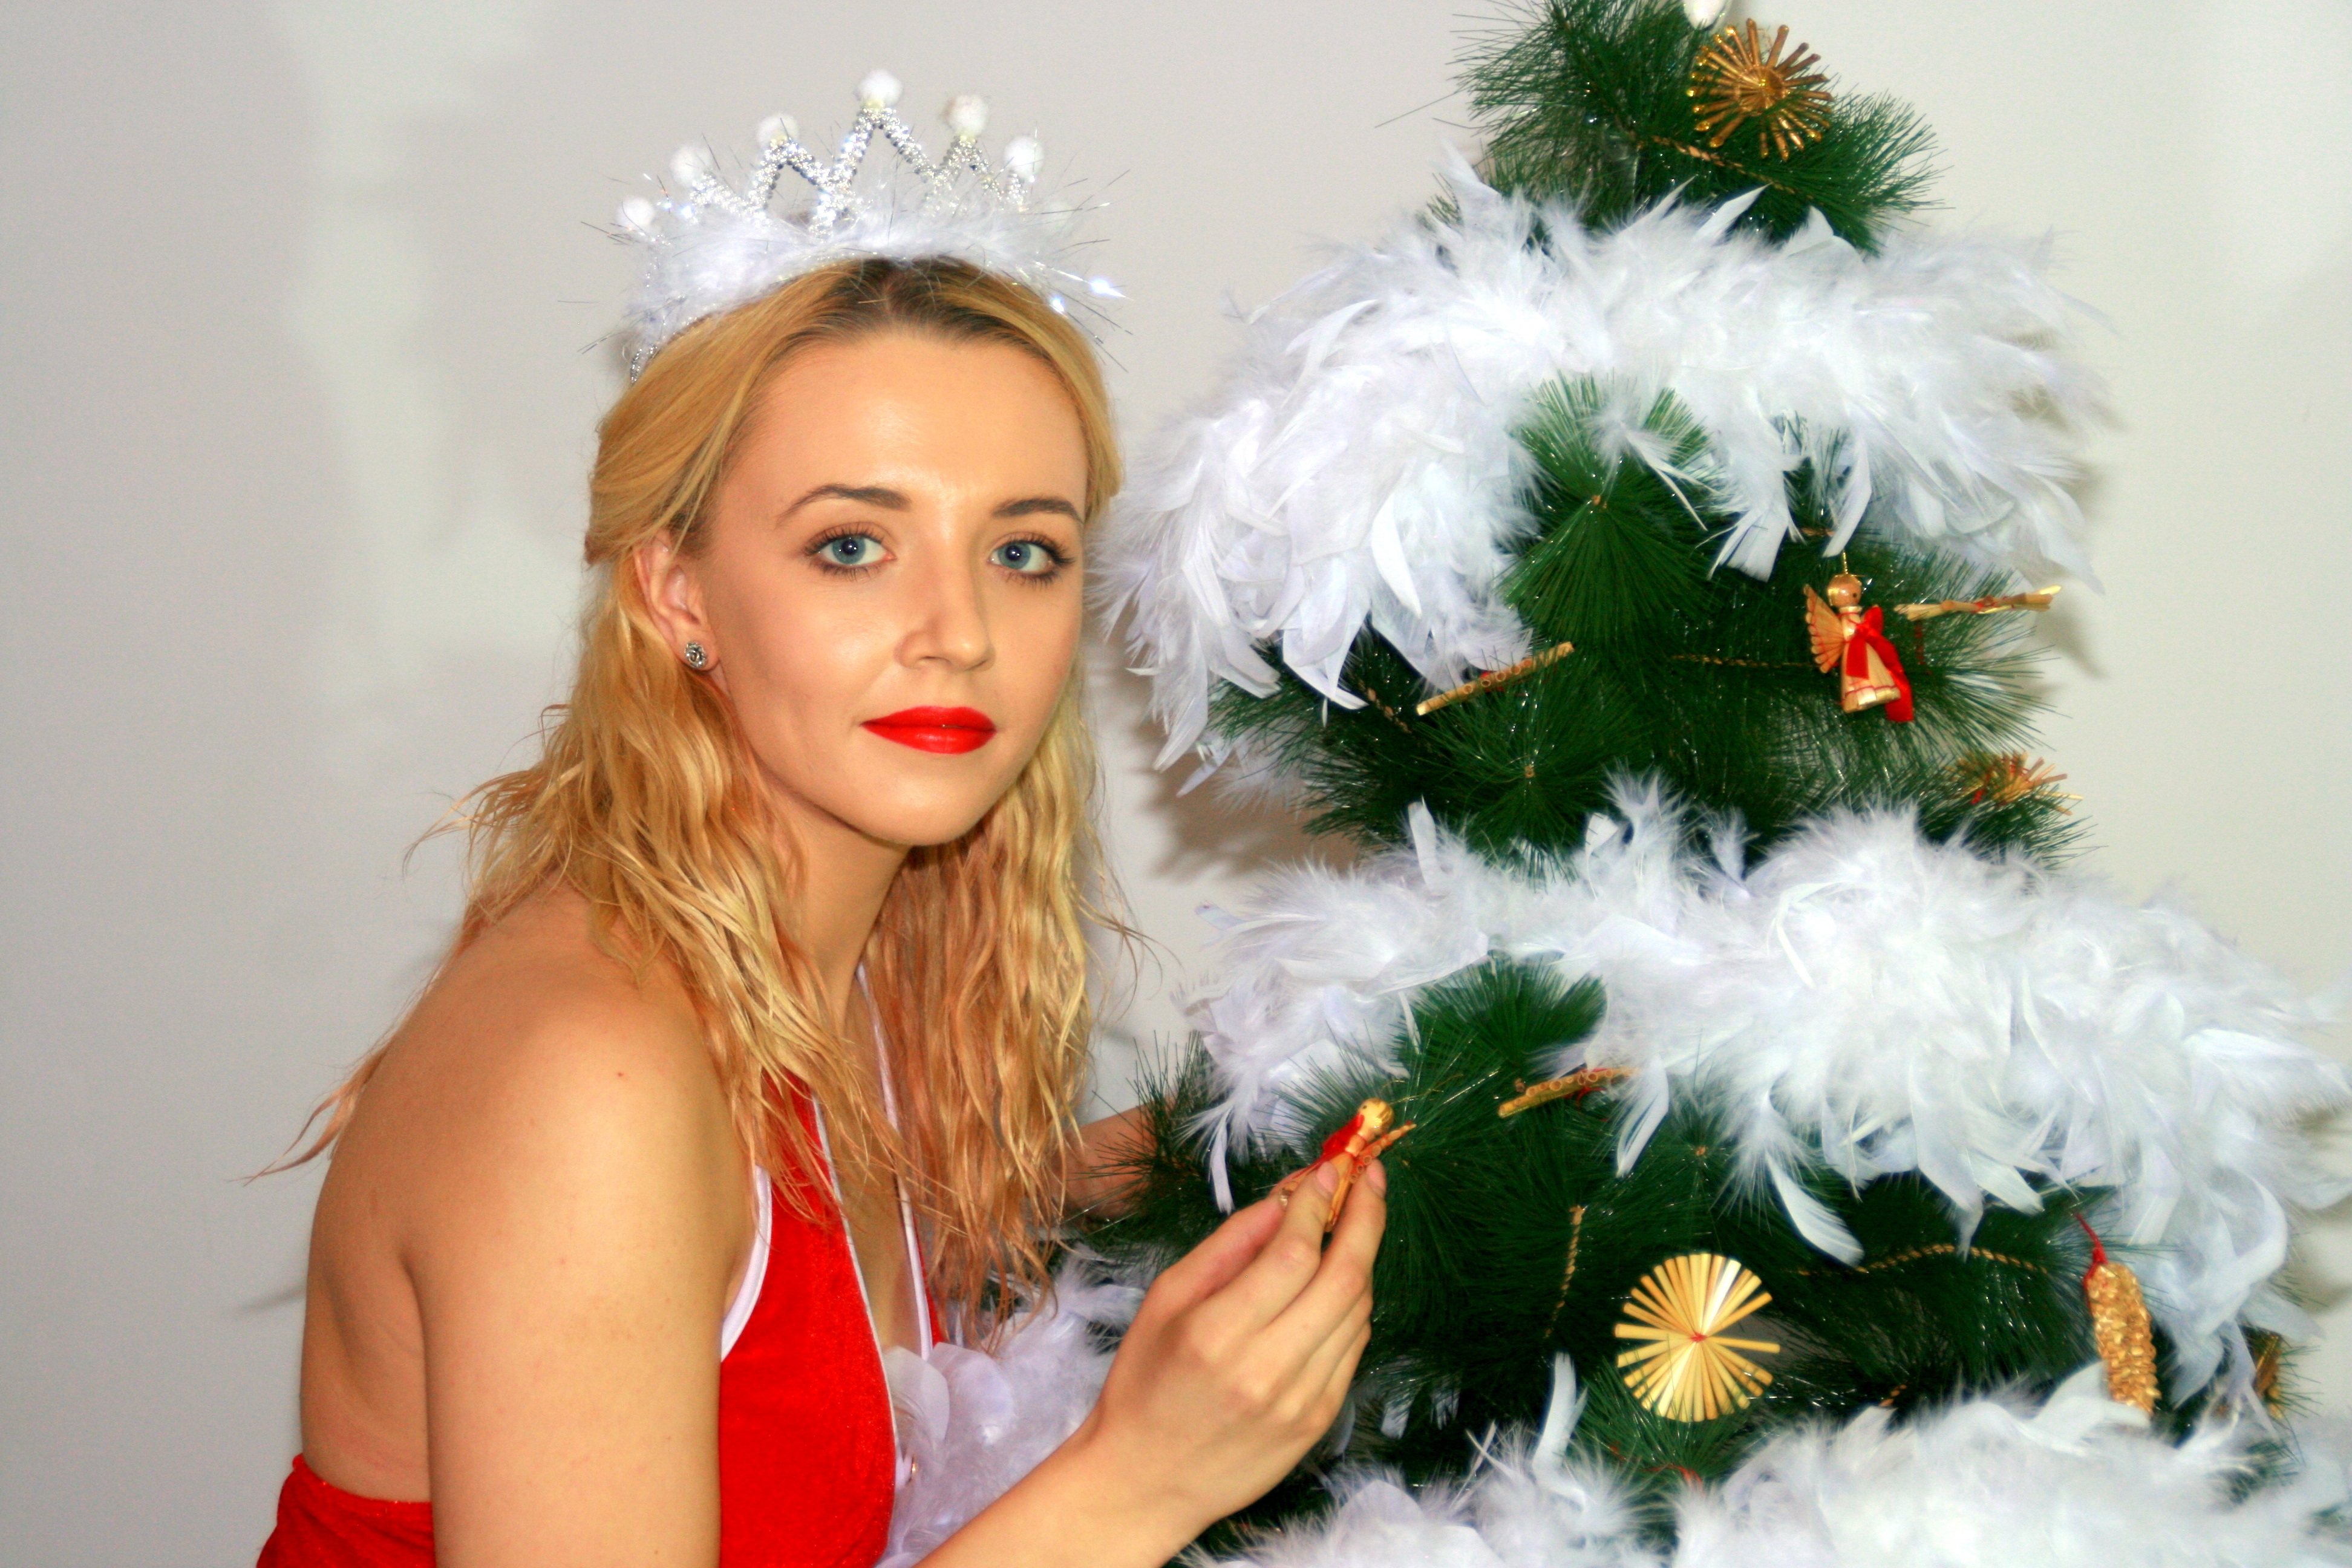
girl, white, christmas, christmas tree, wreath, christmas decoration, holidays, tinsel, decorations, snowflakes